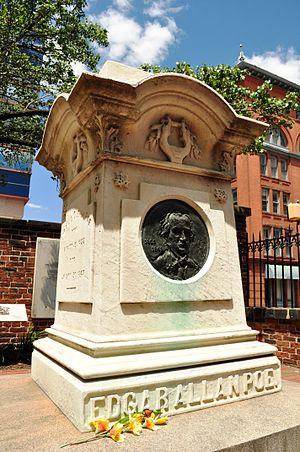
Edgar Allan Poe /ˈɛdɡɚ ˈælən poʊ/, né le 19 janvier 1809 à Boston et mort à Baltimore le 7 octobre 1849, est un poète, romancier, nouvelliste, critique littéraire, dramaturge et éditeur américain, ainsi que l'une des principales figures du romantisme américain. Connu surtout pour ses contes — genre dont la brièveté lui permet de mettre en valeur sa théorie de l'effet, suivant laquelle tous les éléments du texte doivent concourir à la réalisation d'un effet unique — il a donné à la nouvelle ses lettres de noblesse et est considéré comme l’inventeur du roman policier. Nombre de ses récits préfigurent les genres de la science-fiction et du fantastique.